List of Indiana Jones characters

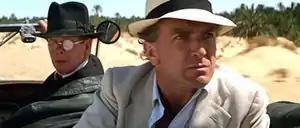
Belloq (right) and Toht

René Emile Belloq (Paul Freeman) is a French archaeologist and the main antagonist in "Raiders of the Lost Ark". Belloq is the arch-nemesis of Jones, and the two know each other very well, including each other's strengths and weaknesses, as shown by their very first exchange in the film, where Jones says "Too bad the Hovitos don't know you the way I do, Belloq."; to which Belloq replies: "Yes, too bad. You could warn them, if only you spoke Hovitos". He is highly intelligent, as evinced by Sallah's "They have not one brain among them... except one... he is very clever - a French archaeologist...".